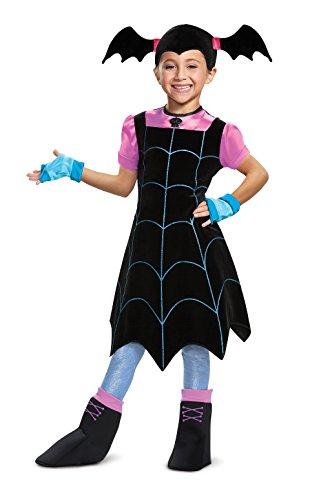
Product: Disguise Toddler Deluxe Vampirina Costume
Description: Vampirina Child Class Costume.
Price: $19.94 - $54.99